Madonna del Prato, Gubbio

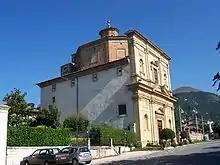
Madonna del Prato, Gubbio

The church of Madonna del Prato is a Baroque-style Roman Catholic church in Gubbio, Umbria region, Italy.